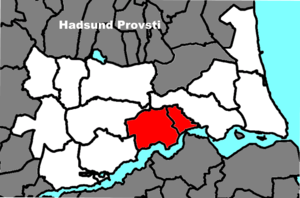
Vive-Hadsund Sogn
Vive-Hadsund Sogns beliggenhed i Hadsund Provsti.
Pastorats beliggenhed i Hadsund Provsti.
Vive-Hadsund Sogn er et sogn i Hadsund Provsti, Aalborg Stift. Sognet blev etableret ved en sammenlægning af Vive Sogn og Hadsund Sogn i 2016. Sognet udgør sit eget pastorat.